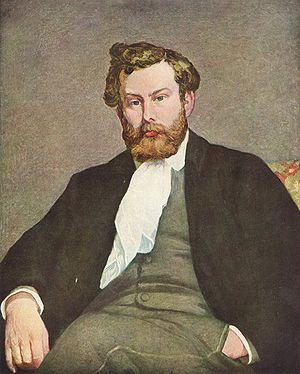
Alfred Sisley, né le 30 octobre 1839 à Paris et mort le 29 janvier 1899 à Moret-sur-Loing, est un artiste peintre et graveur anglais, rattaché au mouvement impressionniste et vivant et travaillant en France.